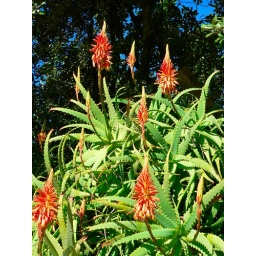
Seen cascading over a wall on Takapuna beach